Toyota Verso

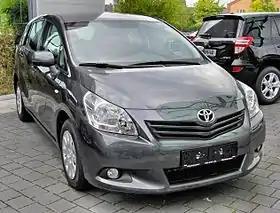
Toyota Verso (Germany; pre-facelift)

The Toyota Verso is a compact MPV produced by the Japanese carmaker Toyota between 2009 and 2018 as the direct successor to the Corolla Verso and was available in five- or seven-seat configurations. It was positioned above the Verso-S/Space Verso in Toyota's European catalogue.